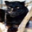
Label: leopard